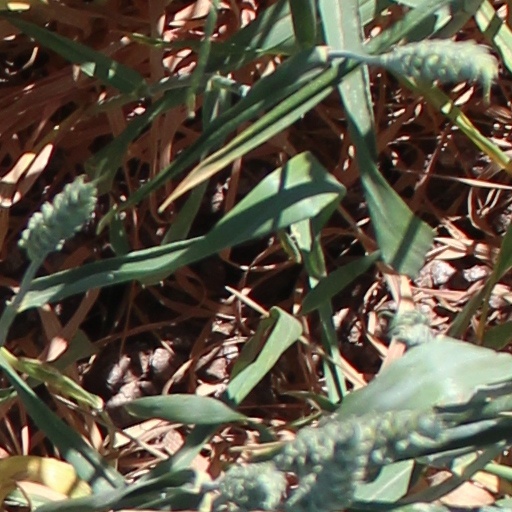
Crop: wheat